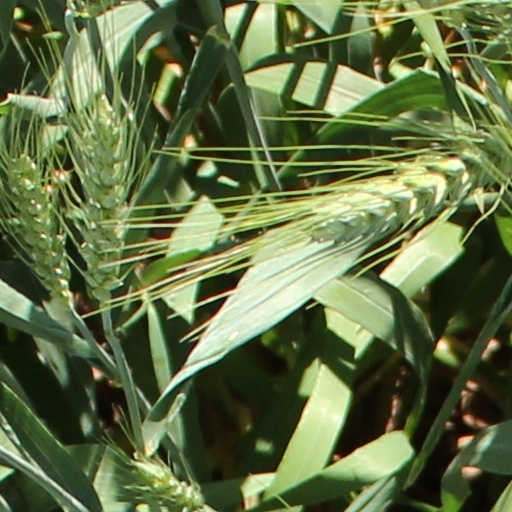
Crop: wheat